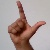
The image shows a hand gesture representing the letter 'L' in Indian Sign Language.